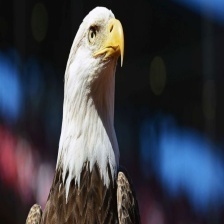
Species: BALD EAGLE
Scientific name: HALIAEETUS LEUCOCEPHALUS